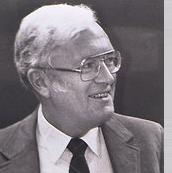
Age: 49